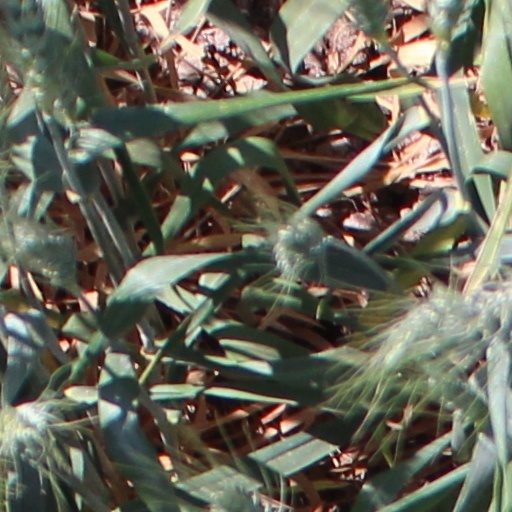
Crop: wheat